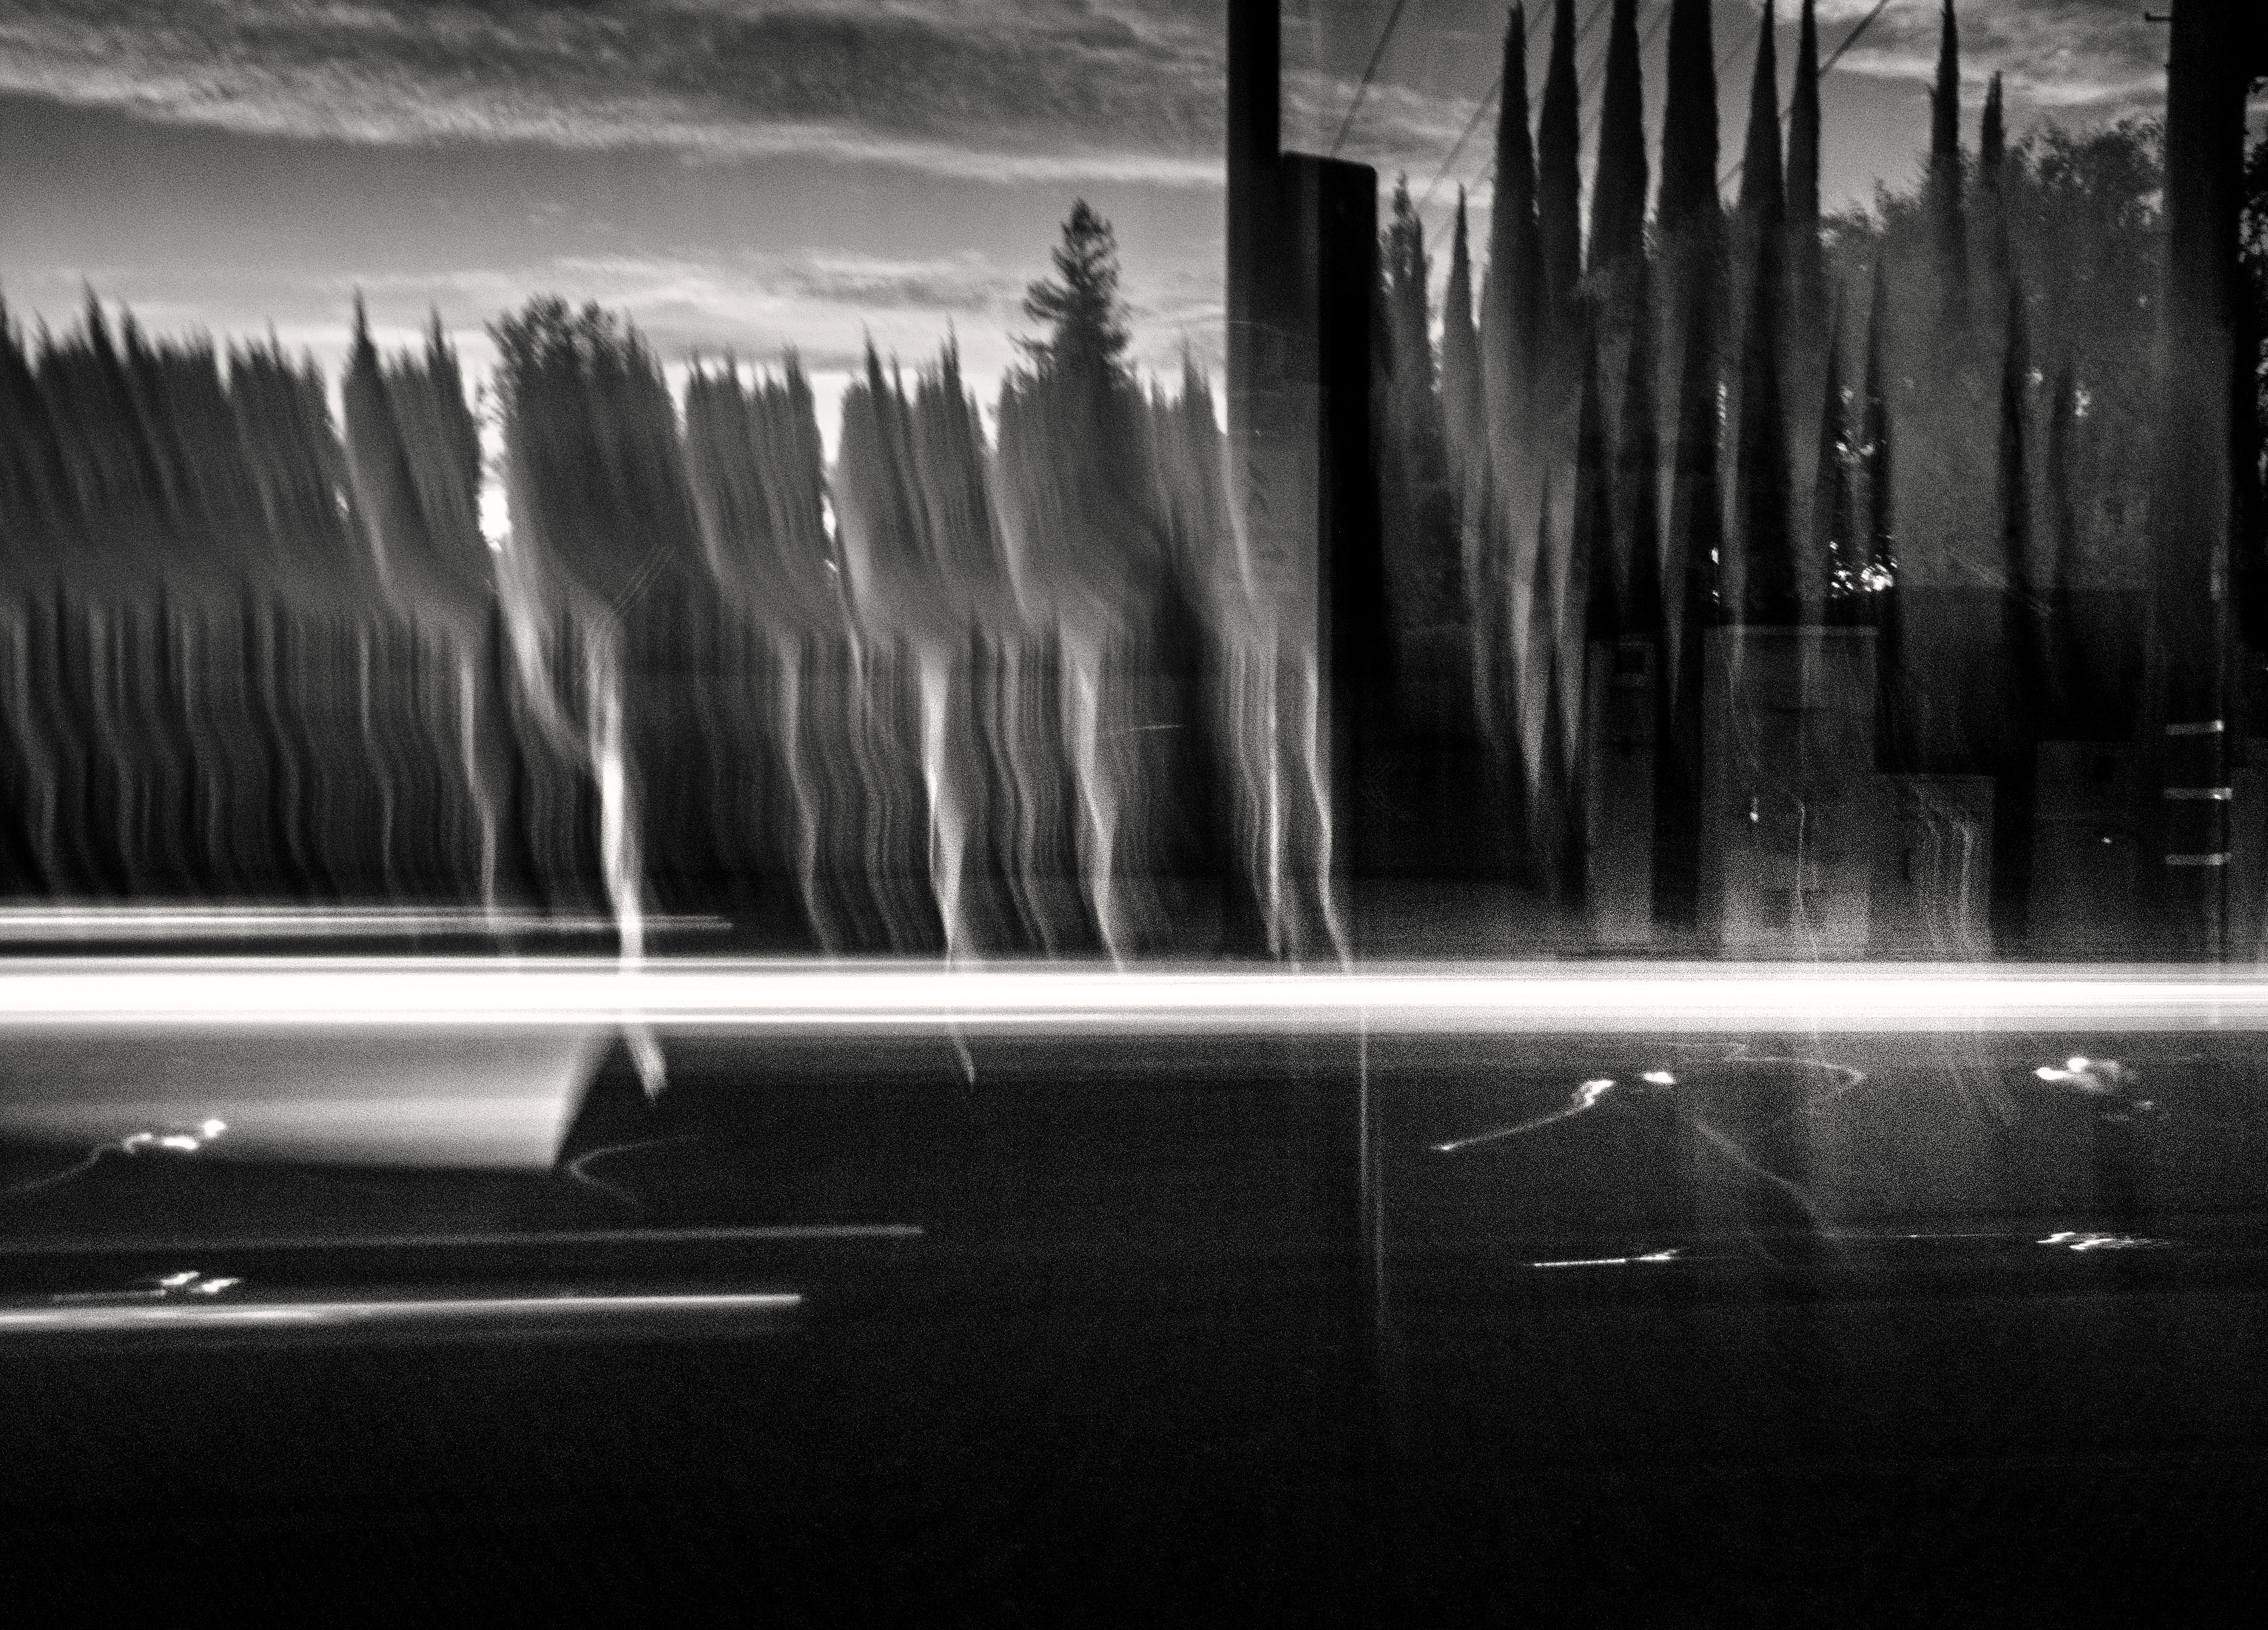
light, blur, black and white, white, night, photography, reflection, darkness, black, monochrome, bw, image, nb, monochrome photography